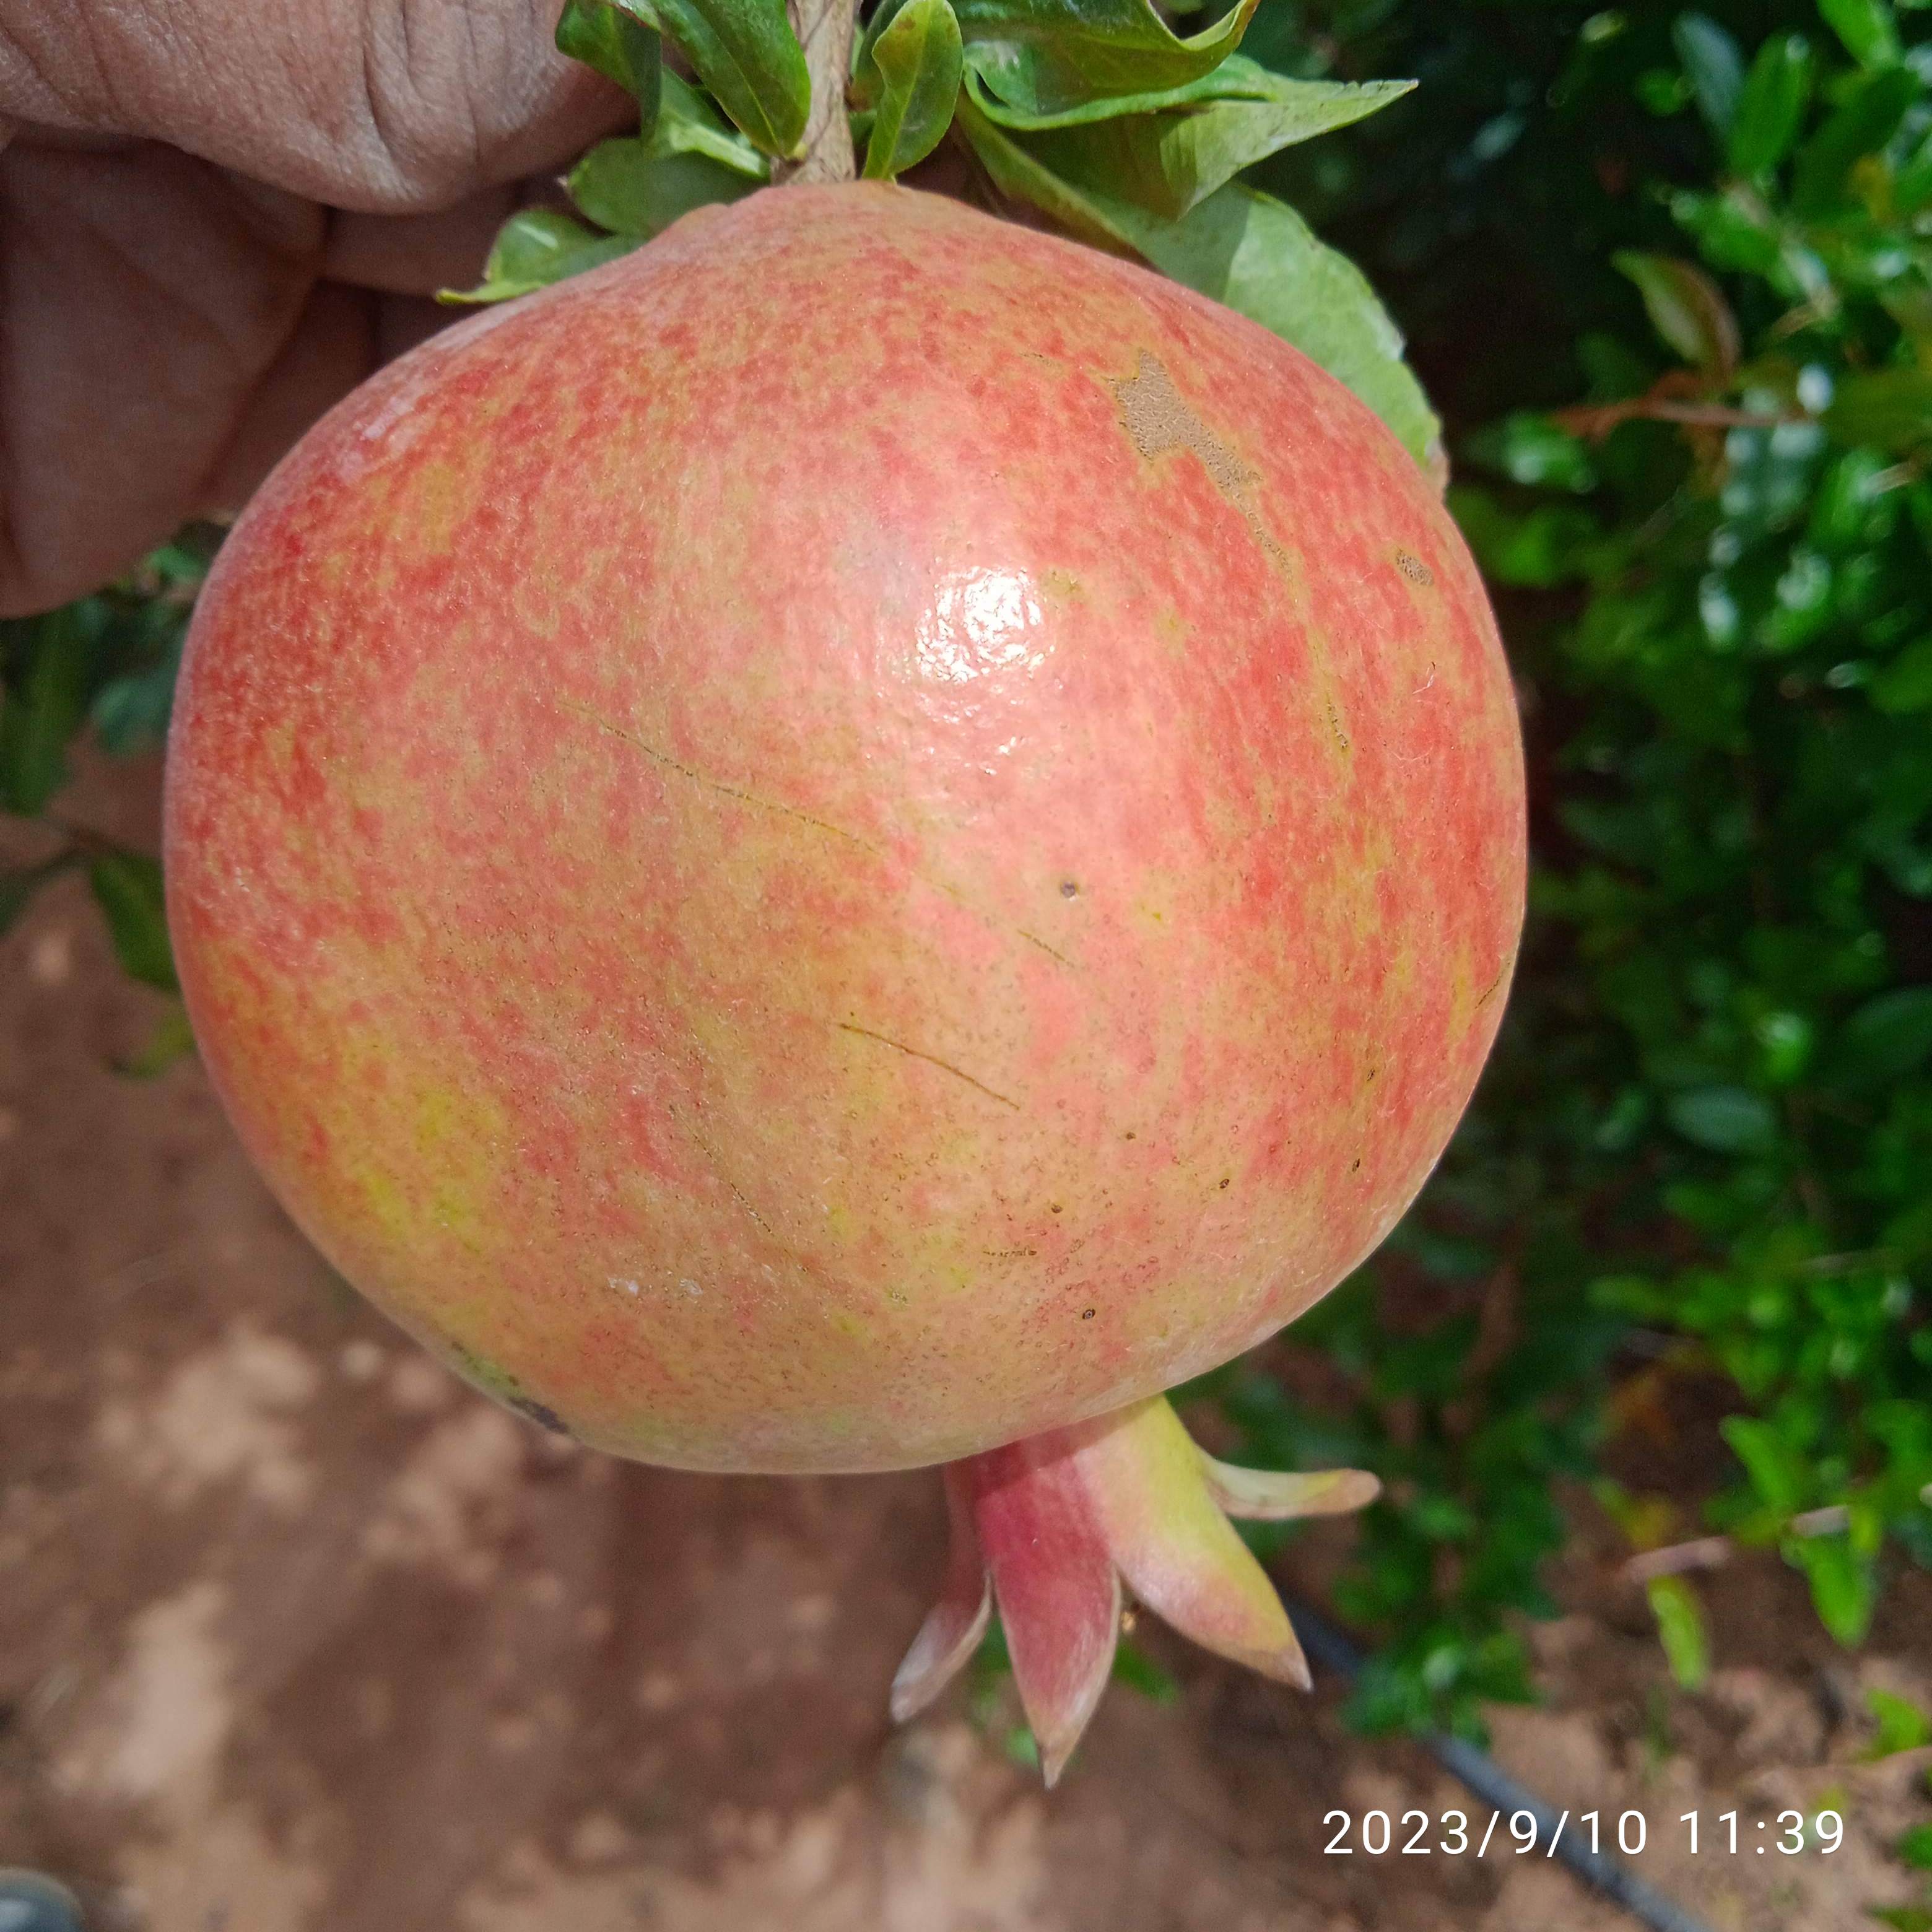
Label: Healthy